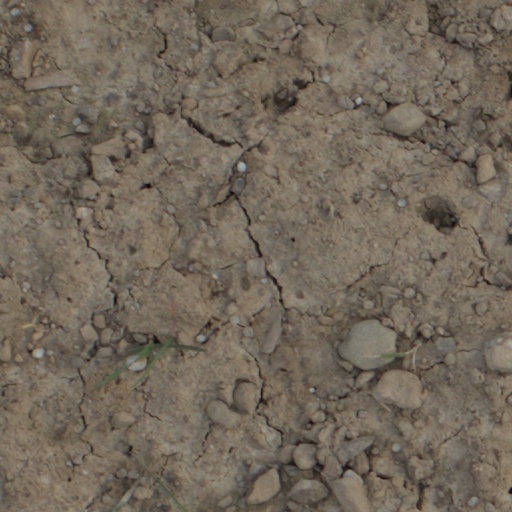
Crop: wheat